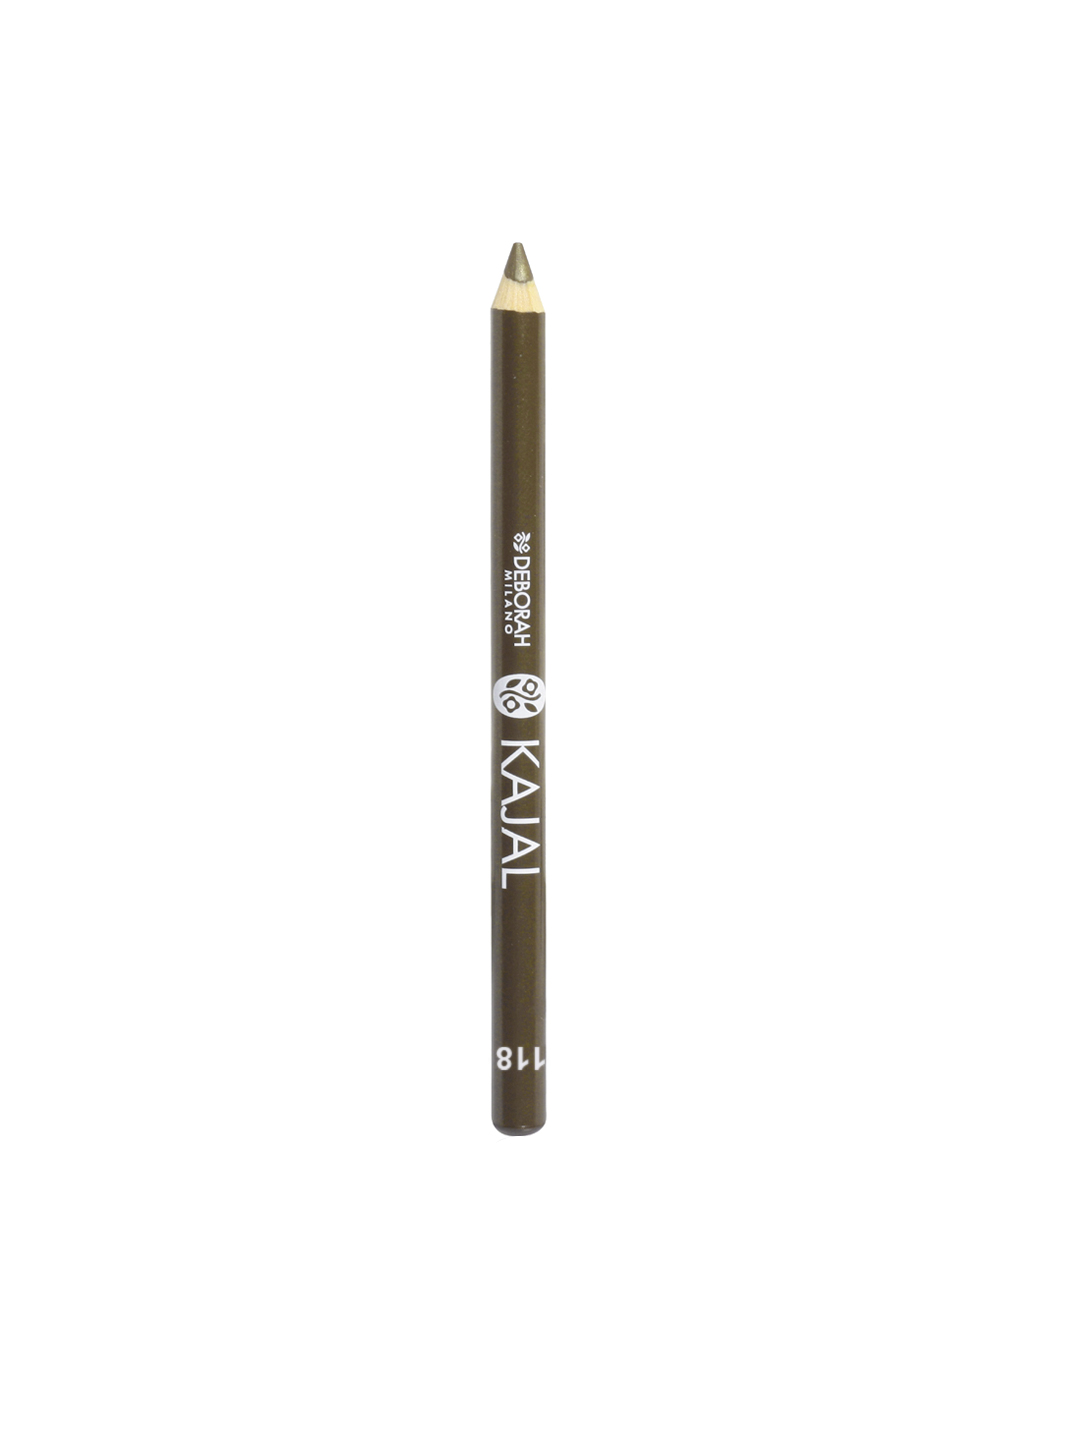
Deborah Kajal 118
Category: Personal Care / Makeup / Kajal and Eyeliner
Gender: Women
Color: Olive
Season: Spring 2017
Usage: Casual